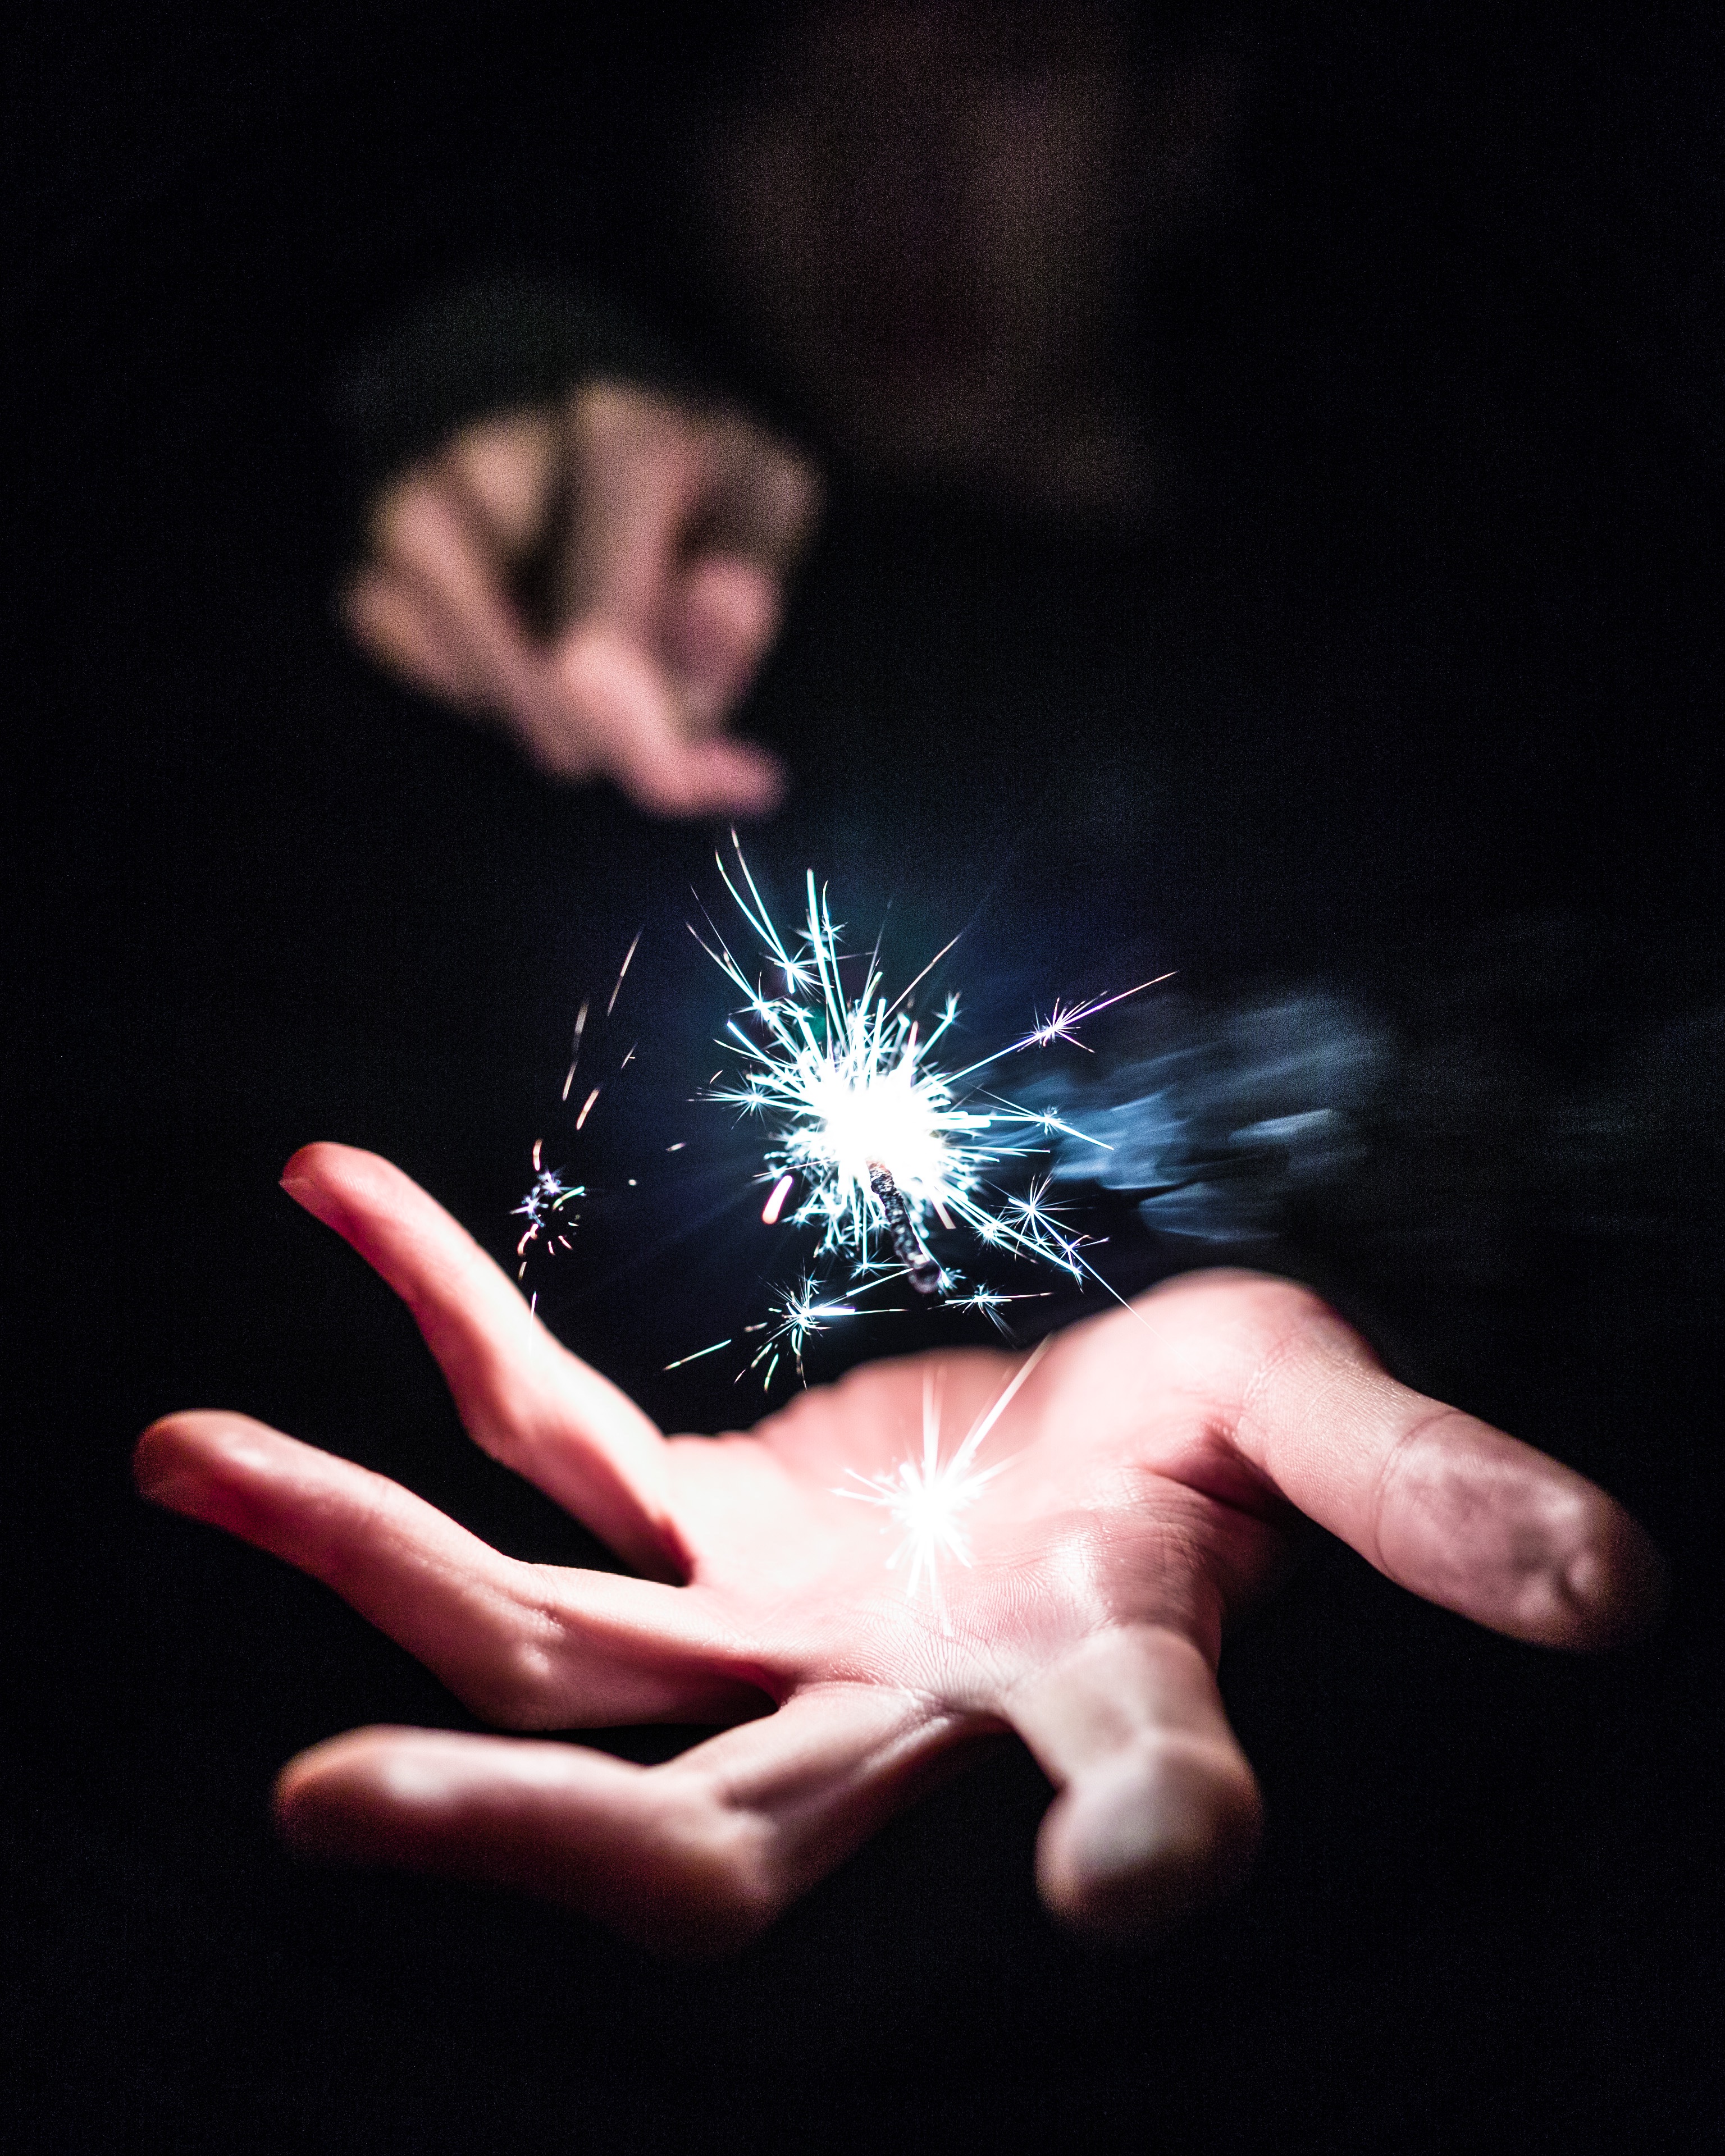
hand, sparkler, darkness